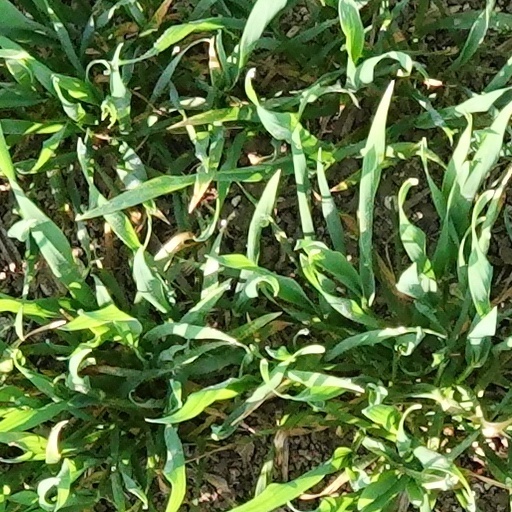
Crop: wheat